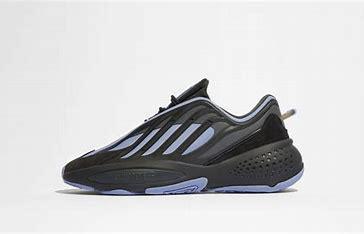
Brand: Adidas
Model: Ozrah